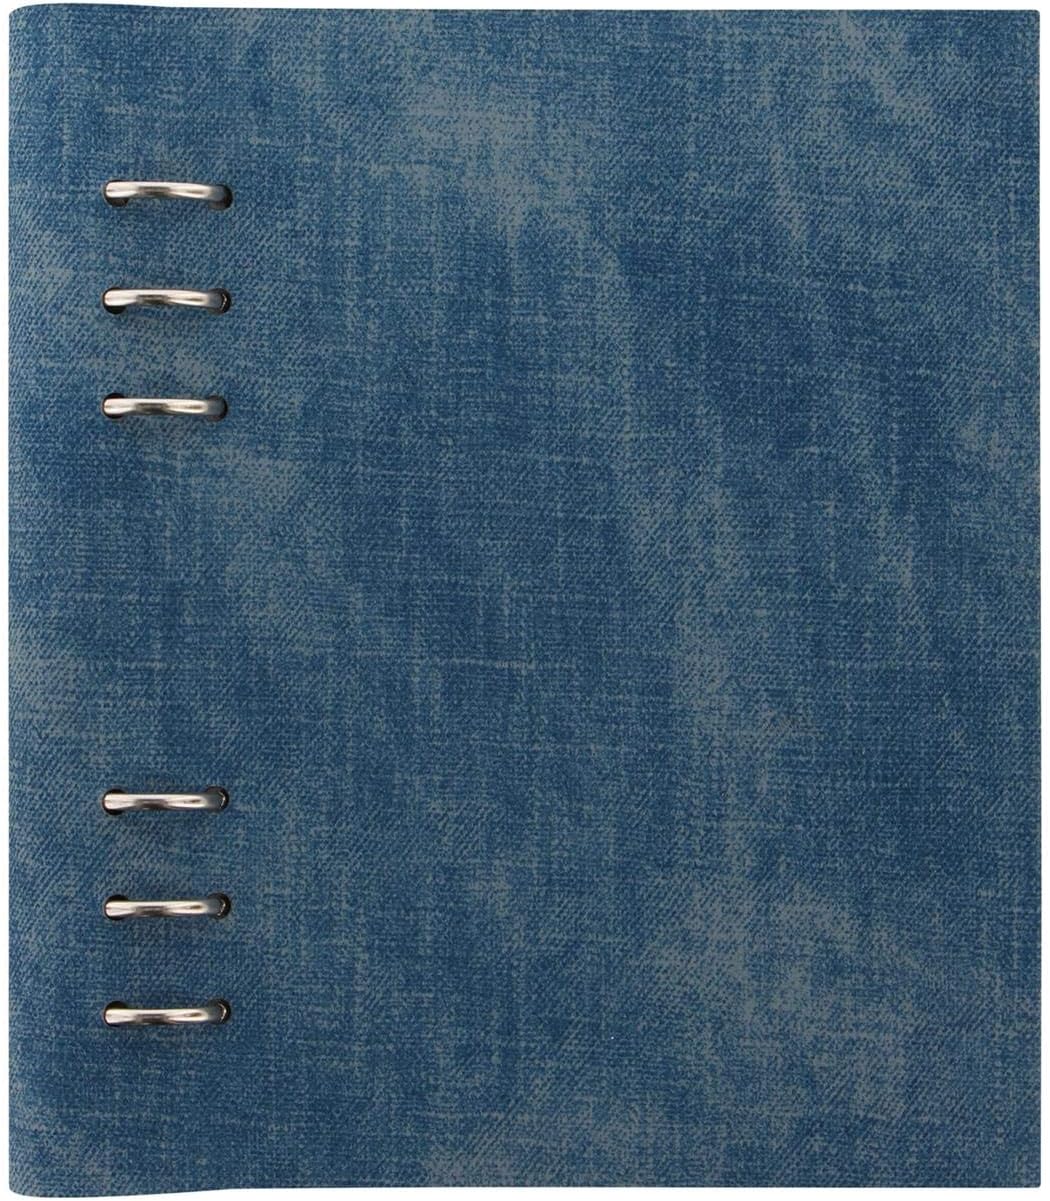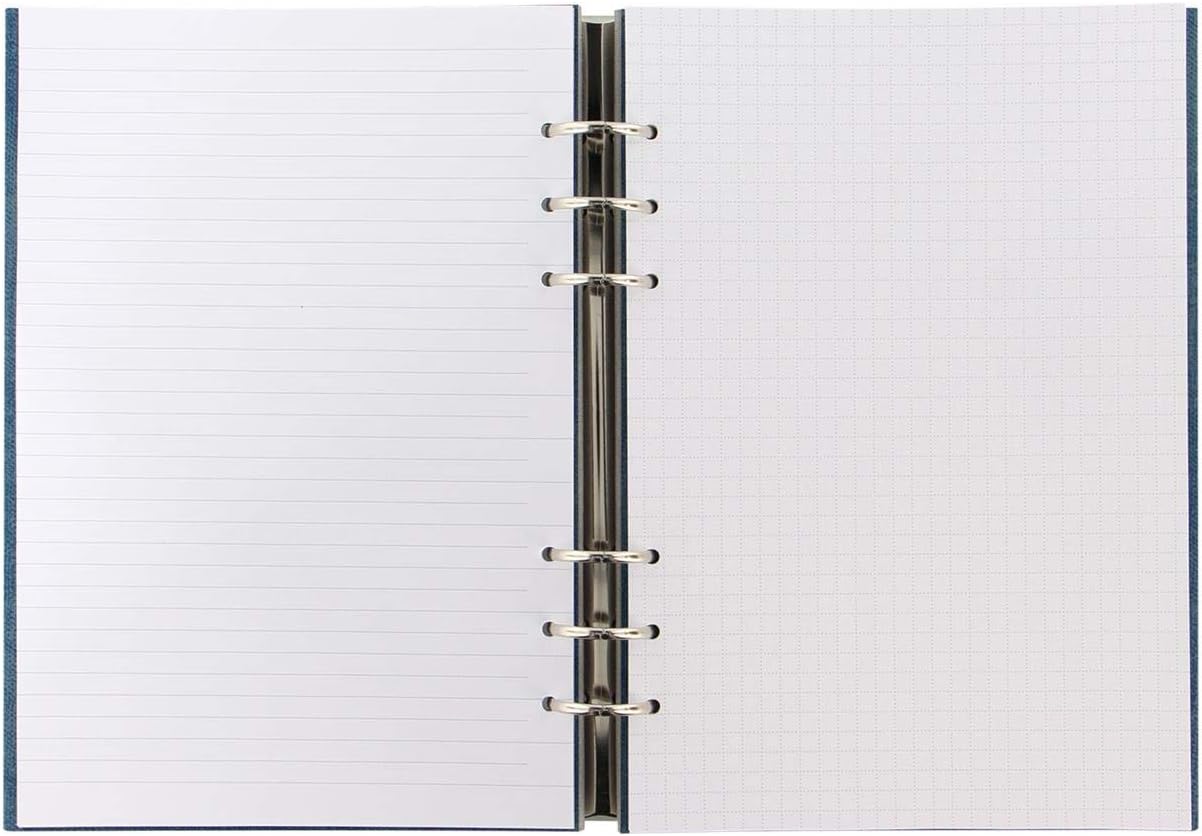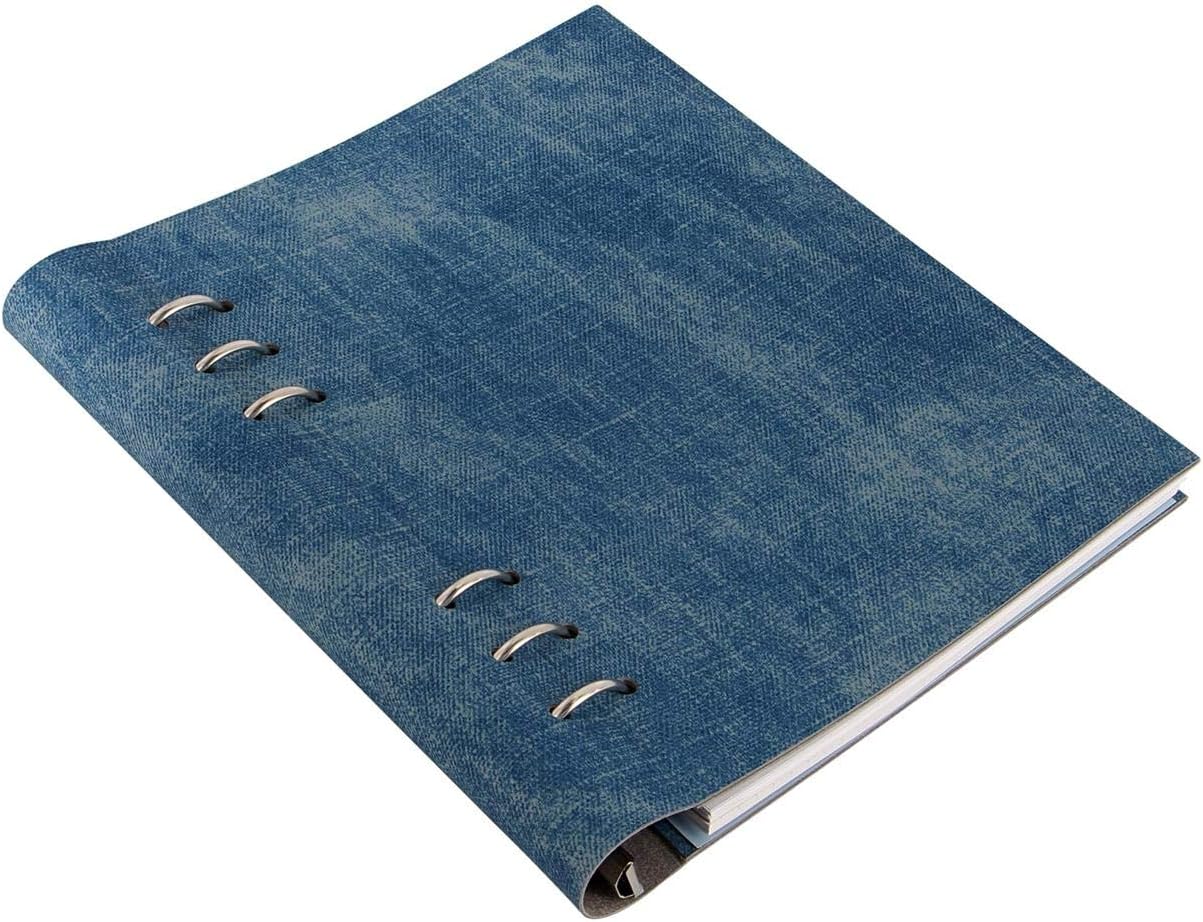
Filofax Clipbook Patterns A5 Notebook - Denim
Category: Office Products
Clipbook could be the ultimate notebook. With its clever construction and starter selection of various notepapers, undated diary and planner, it will revolutionise how you use a notebook. It has a supple, tactile, textured leather-look cover and can be laid flat or folded back. And unlike traditional notebooks you can fill and refill time and time again. Open the rings by pulling the covers apart. Clipbook has storage space for a pen and you can hang your keys/charms on the external rings.
Features: A5 refillable leather-look notebook - lemon | Flexible capacity - expands when you want more pages and shrinks down when you want less | Can be laid flat or folded back | Includes undated diaries and a selection of notepaper | Refills available